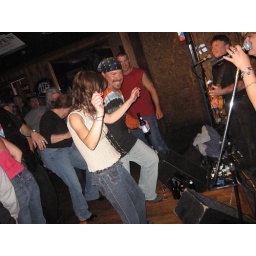
The Heaters rock Americade at Duffy's Tavern in Lake George, one of the country's biggest motorcycle rallies.